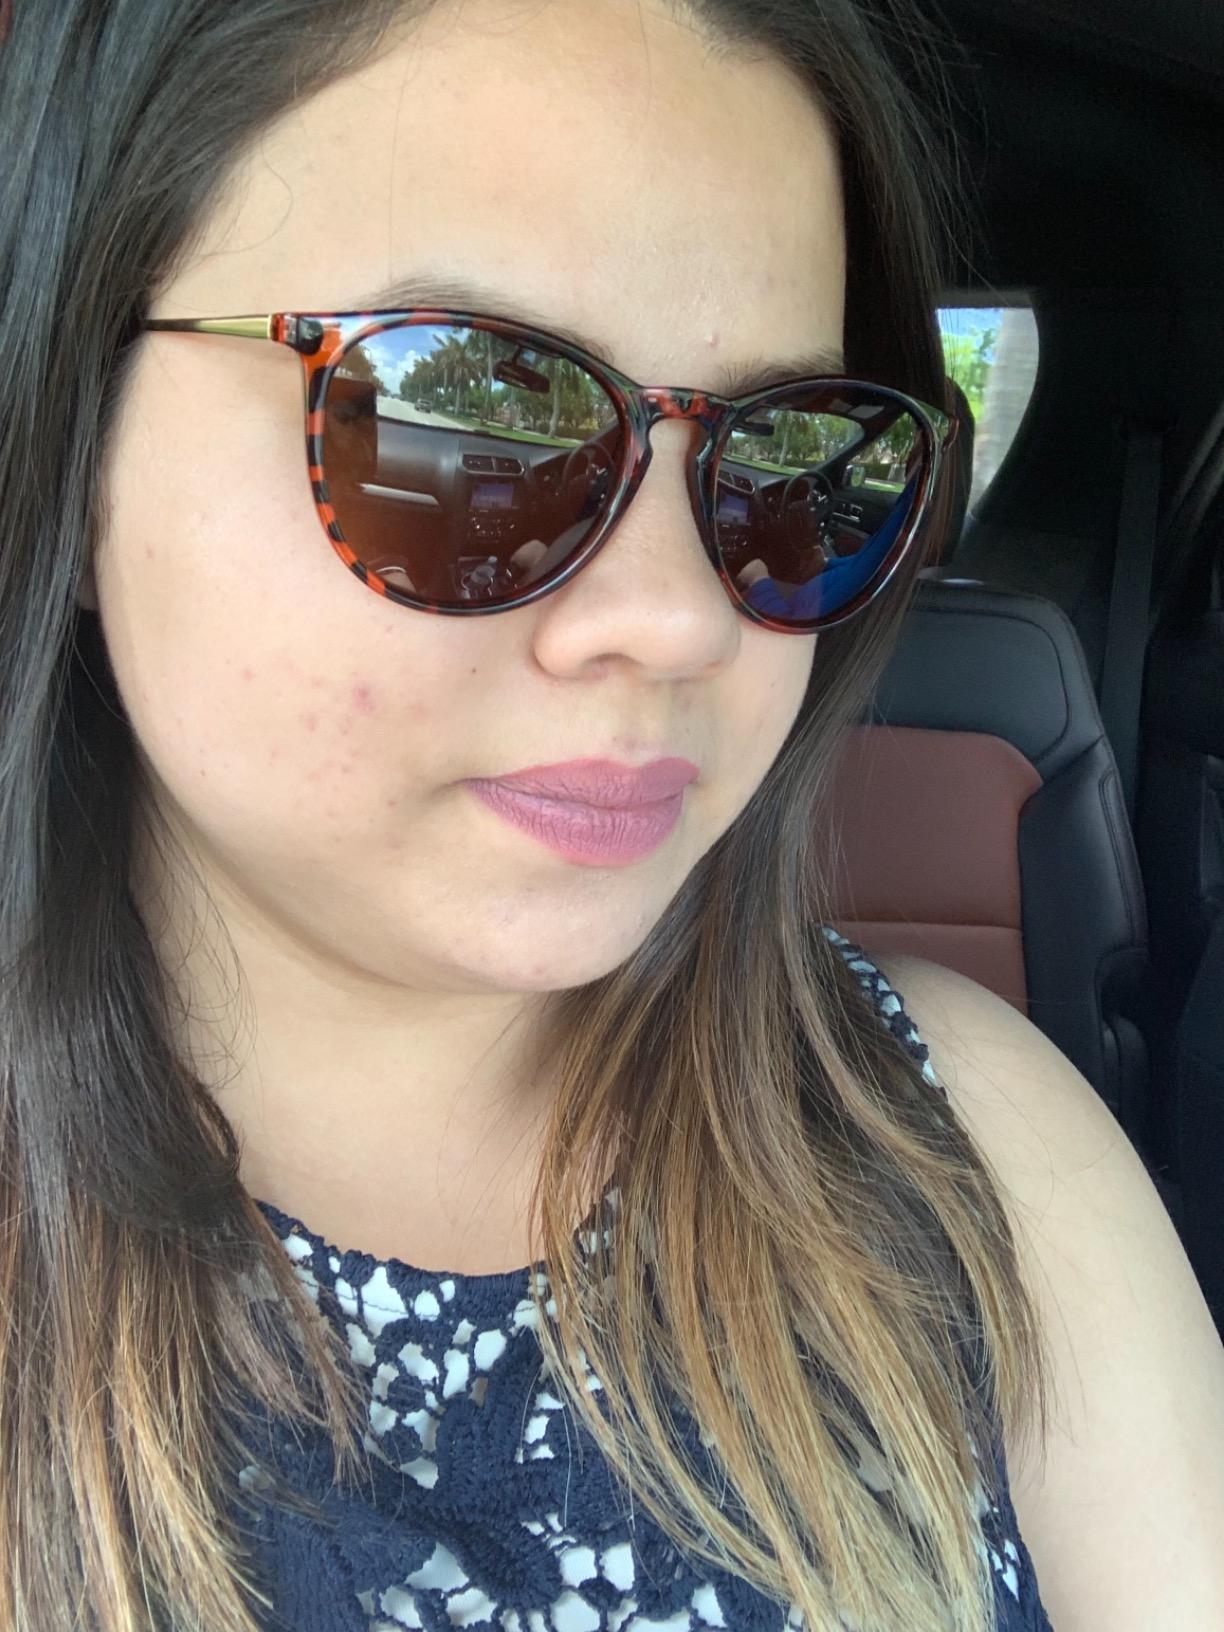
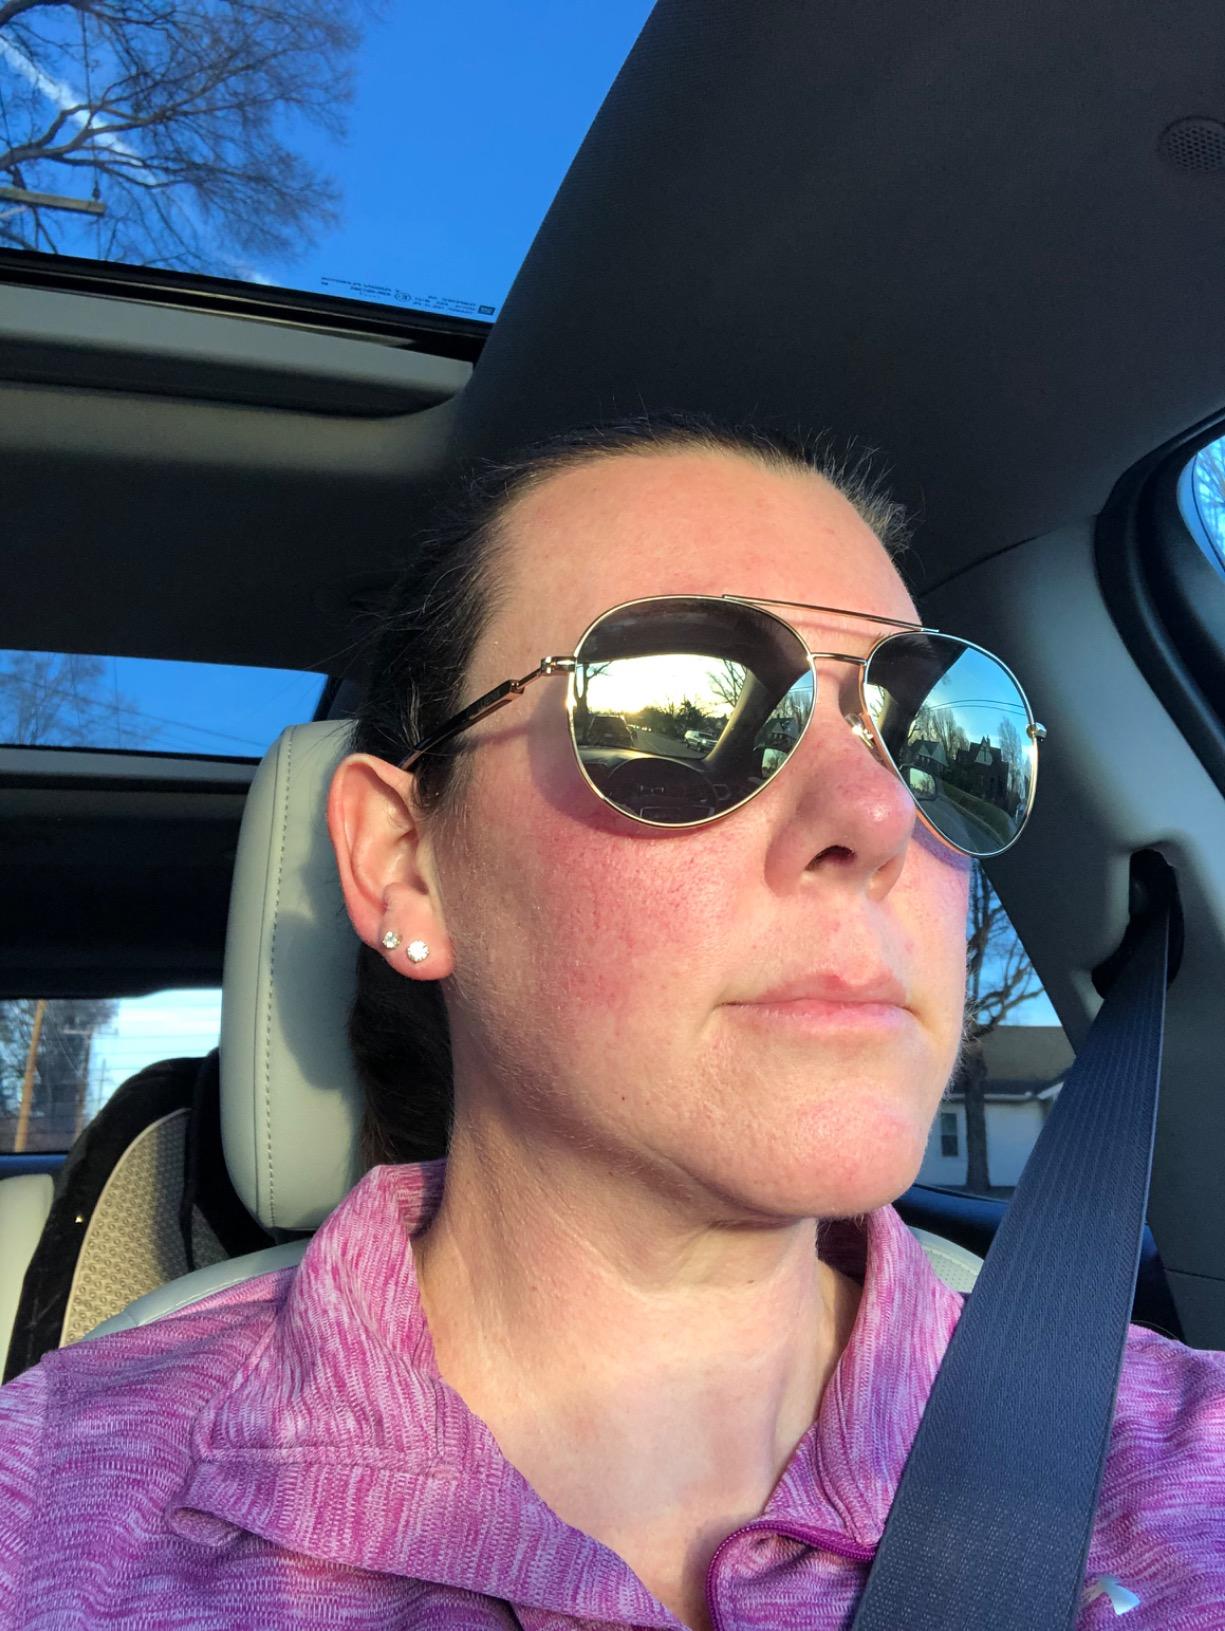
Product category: accessories_sunglasses
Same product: no